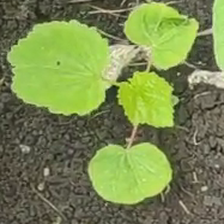
Weed species: Little_Mallow(Malva parviflora)